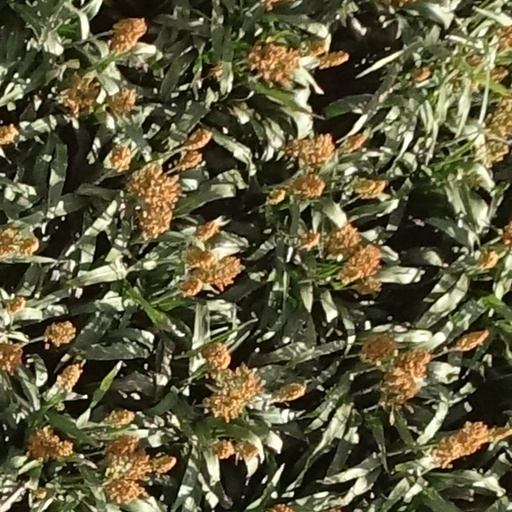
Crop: sorghum